Prado (murderer)

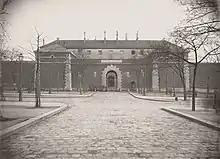
La Roquette prison

He moved to France where he lived off a local girl until cutting the throat of Marie Aguetant, described as his mistress, on 14 January 1886. He was eventually caught, put on trial and sentenced to be executed by guillotine. The execution took place at La Roquette Prison on 28 December 1888, observed by some 200 celebrities with sufficient influence to enter the prison precincts, including Paul Gauguin, Jean Mounet-Sully and Paul Armand Silvestre. A large crowd had assembled outside the prison.